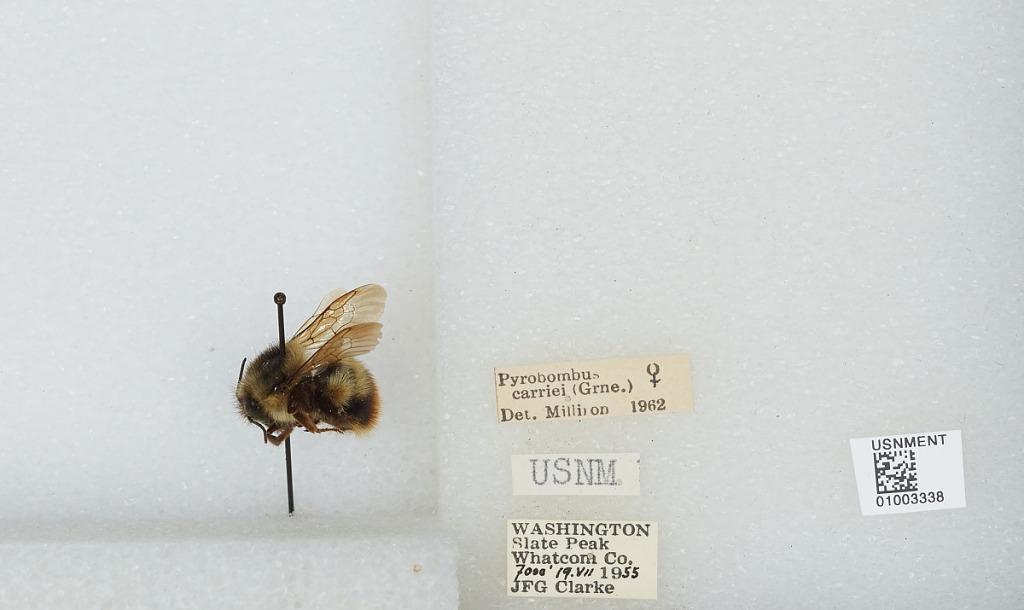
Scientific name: Bombus (Pyrobombus) frigidus Smith
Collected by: J. Clarke
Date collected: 1955-7-19
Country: United States
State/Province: Washington
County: Whatcom
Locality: Slate Peak
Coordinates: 48.7422, -120.68
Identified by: Milliron